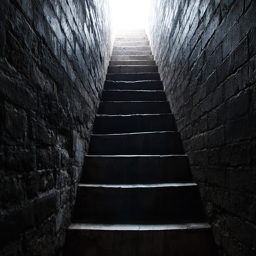
light at the end of the stairs